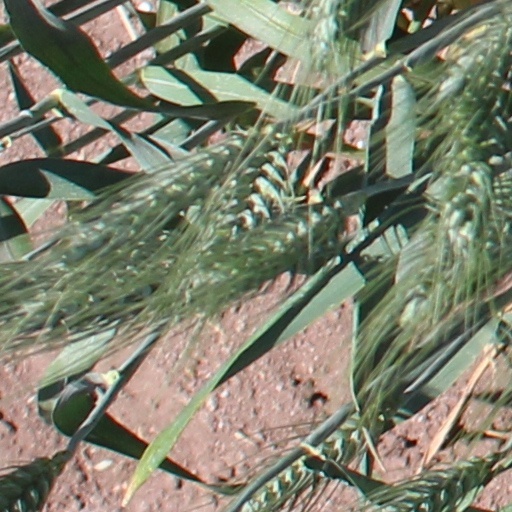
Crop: wheat